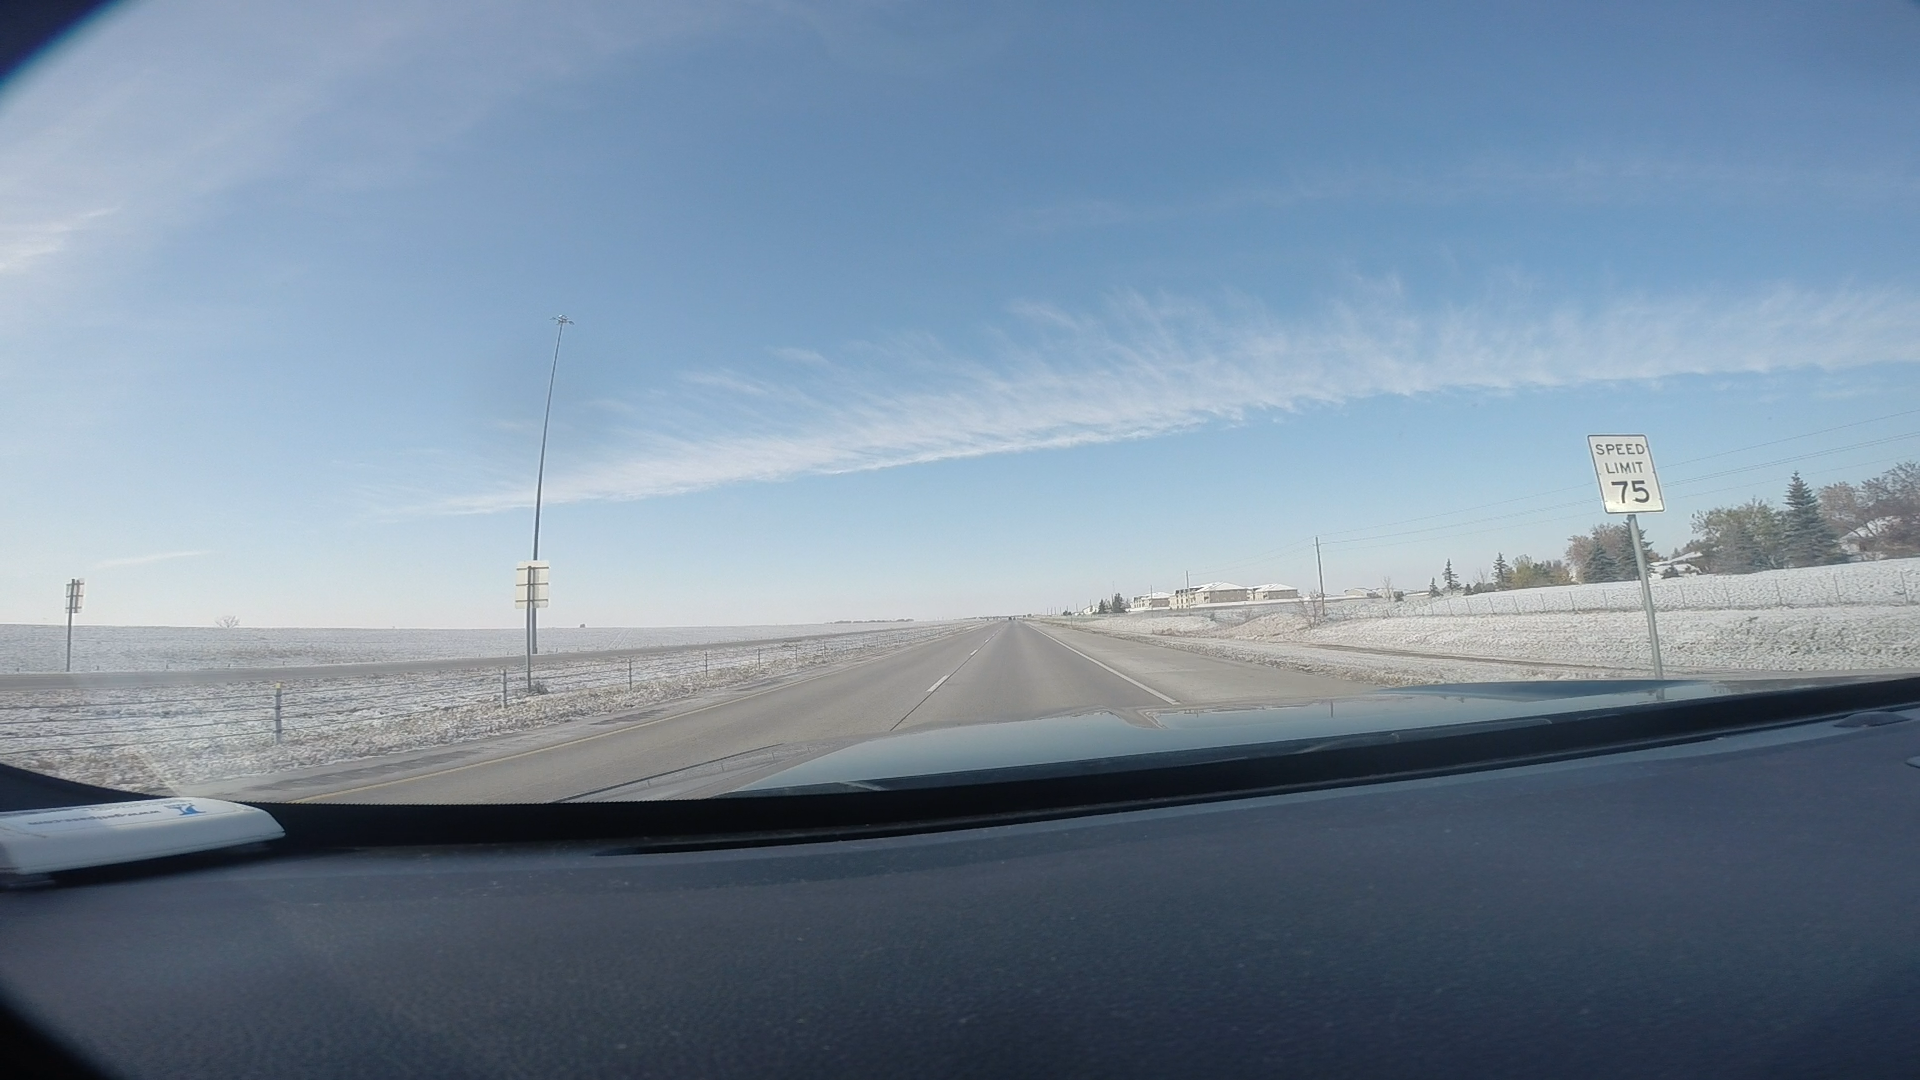
Speed limit sign label: mph75